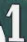
Number: 1